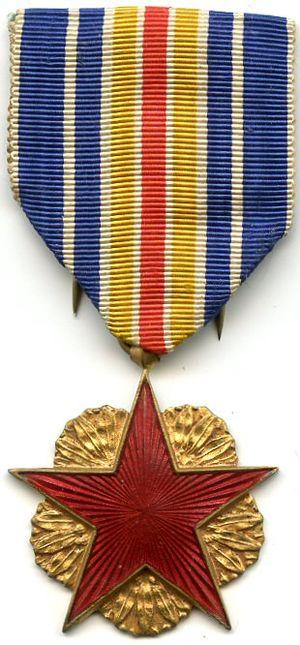
Médaille des Blessés Militaires (France) ancienne variante
La médaille nationale de reconnaissance aux victimes du terrorisme est une décoration civile et militaire française créée par le décret nᵒ 2016-949 du 12 juillet 2016. Depuis l'entrée en vigueur le 1ᵉʳ janvier 2017 de la version refondue du Code des pensions militaires d'invalidité et des victimes de guerre, cette décoration y figure désormais dans la partie réglementaire aux articles D355-23 à D355-31.
La médaille des blessés de guerre est une décoration militaire française. Elle témoigne de la reconnaissance de la Nation aux militaires blessés à la guerre ou à l'occasion d'une opération extérieure.